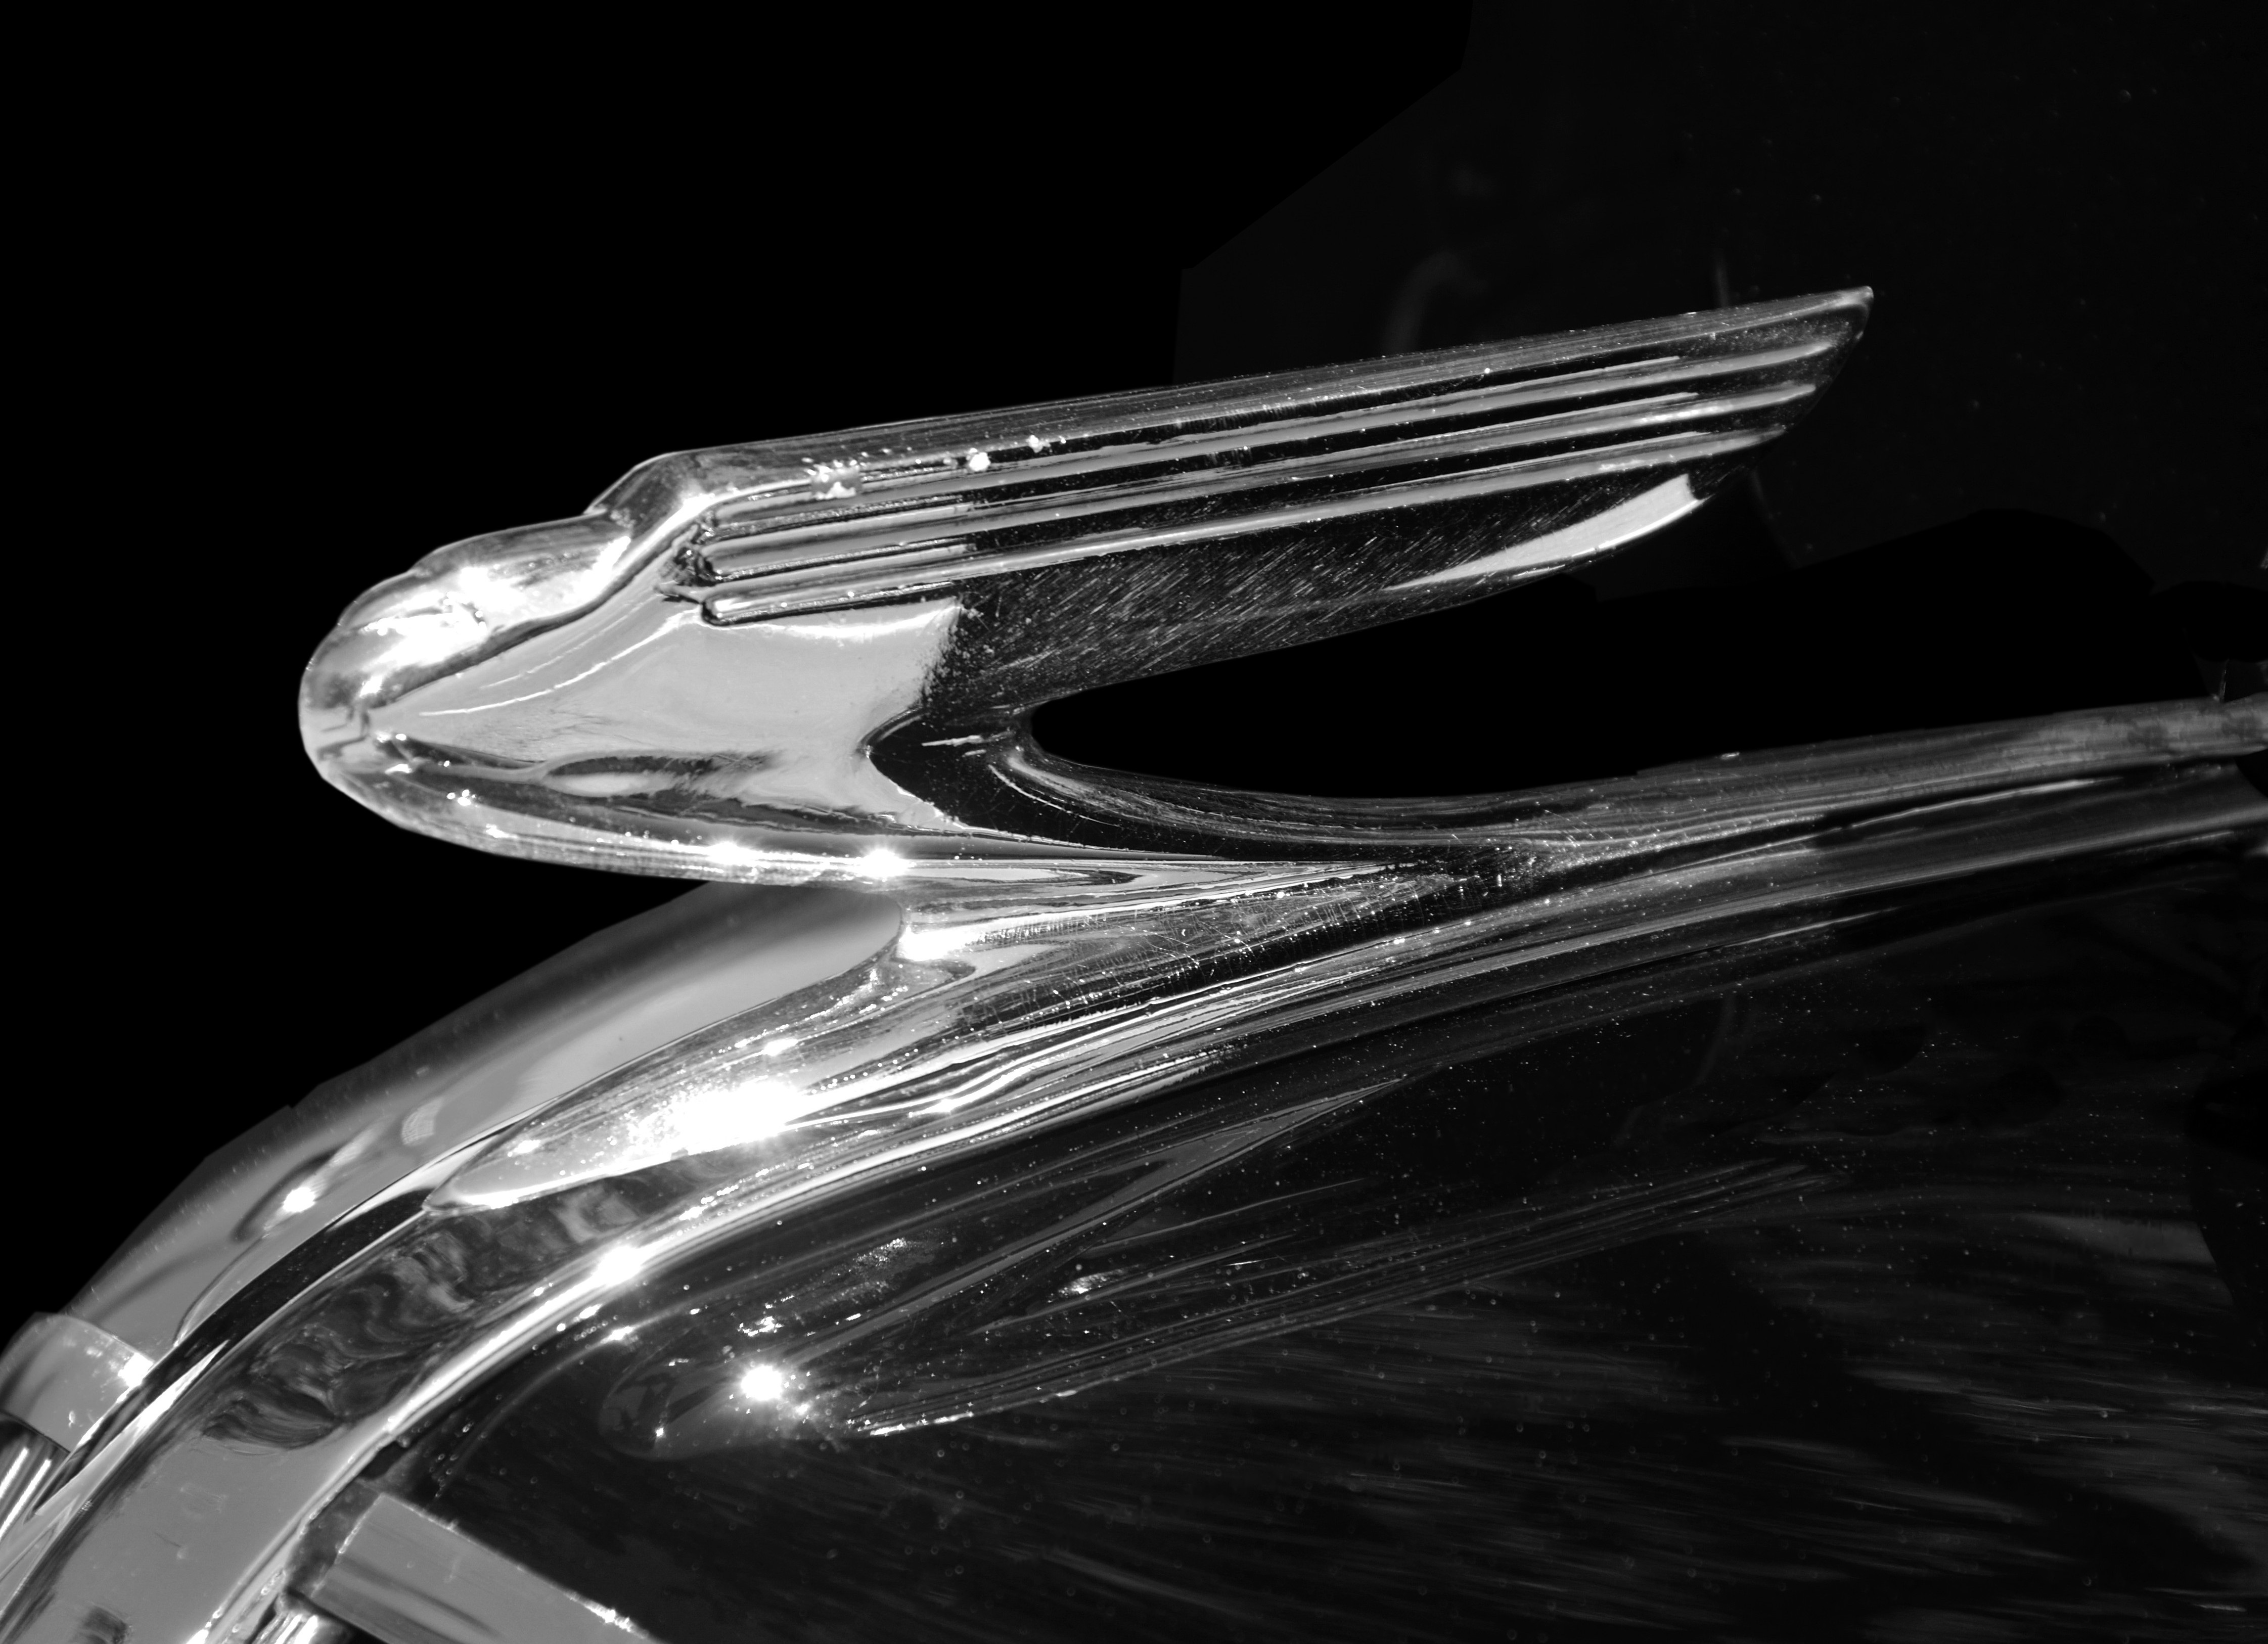
outdoor, black and white, white, car, vintage, antique, automobile, retro, glass, transportation, transport, vehicle, show, artistic, metal, usa, america, auto, nostalgia, black, monochrome, ornament, hood, close up, hood ornament, chrome, design, silver, style, front, classic, ornamental, shiny, hobby, restoration, collector, old fashioned, still life photography, monochrome photography